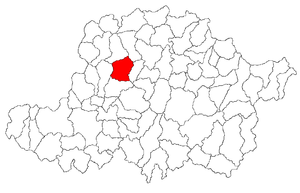
Olari est une commune du județ d'Arad, Roumanie qui compte 1 937 habitants.